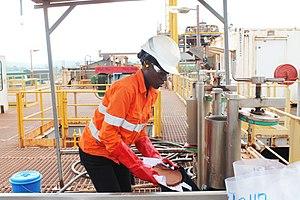
Le management de la qualité, ou gestion de la qualité, est une discipline du management regroupant l'ensemble des concepts et méthodes visant à satisfaire les clients d'un organisme et à fournir des produits et services correspondant à leurs attentes.